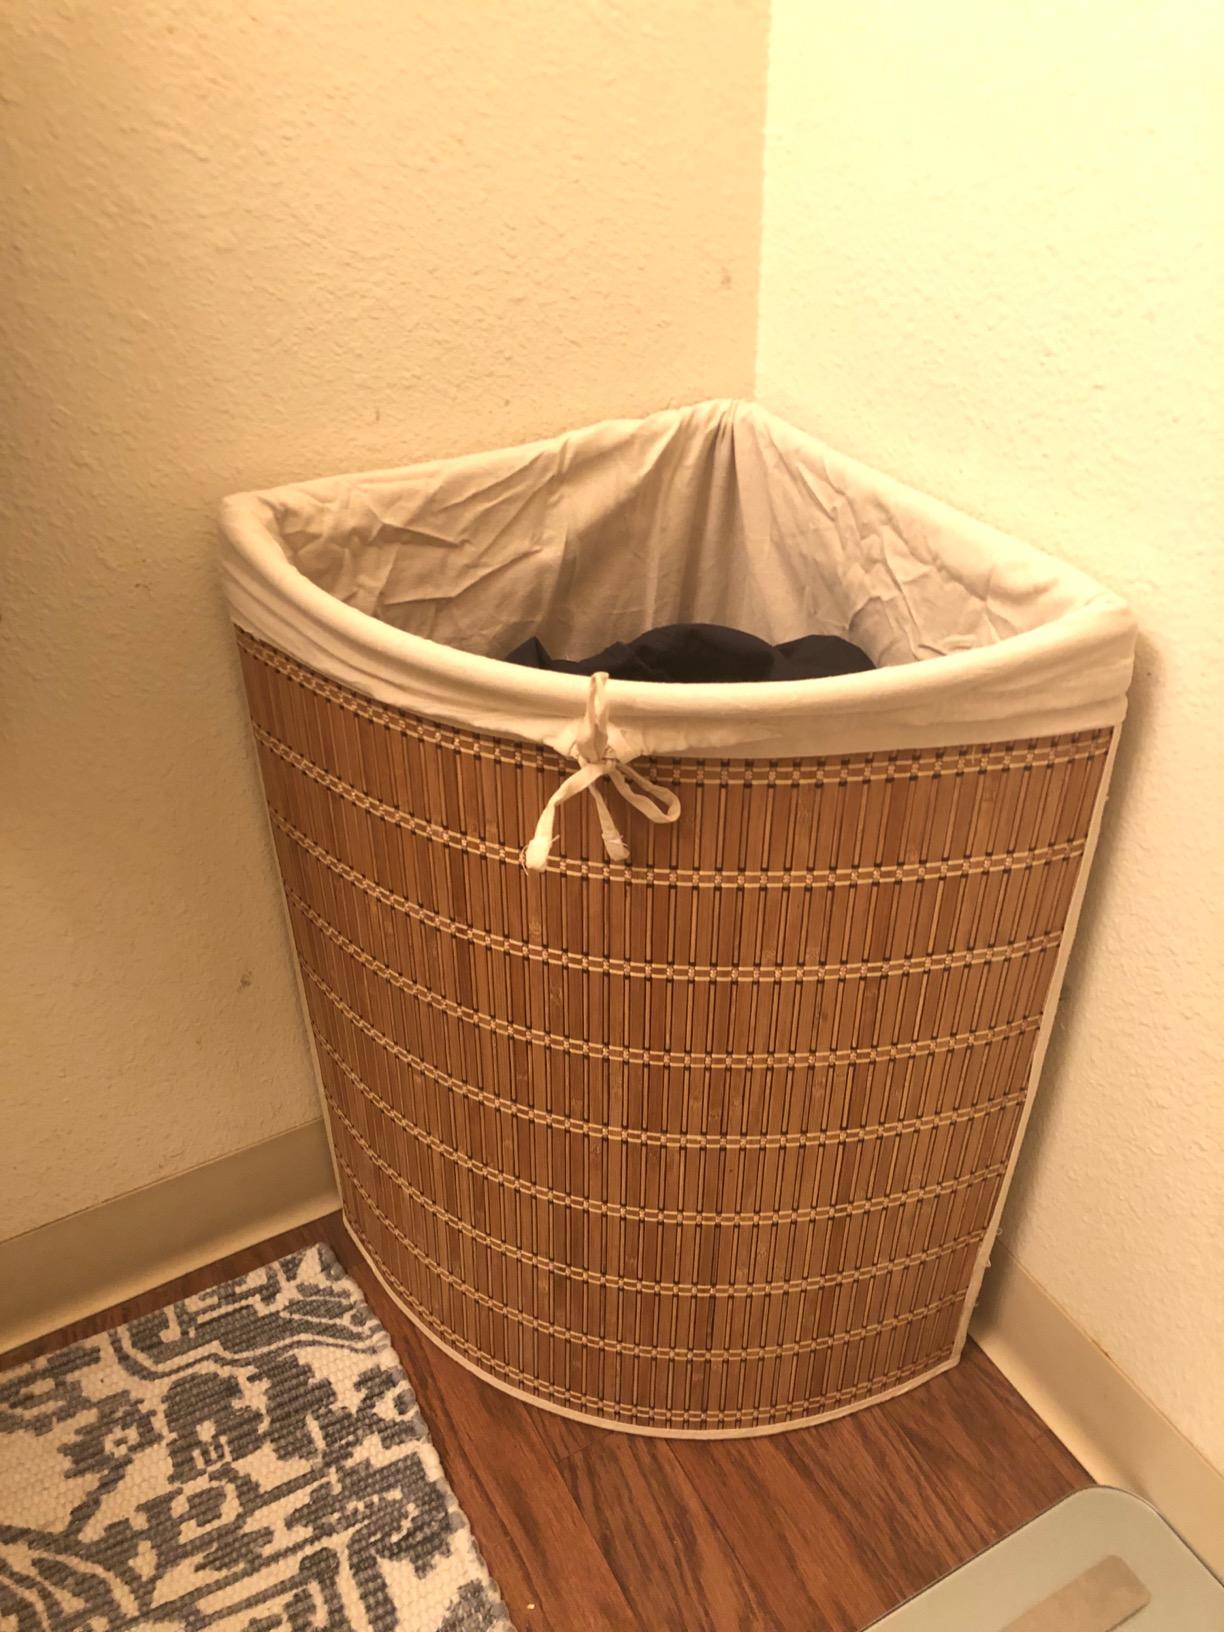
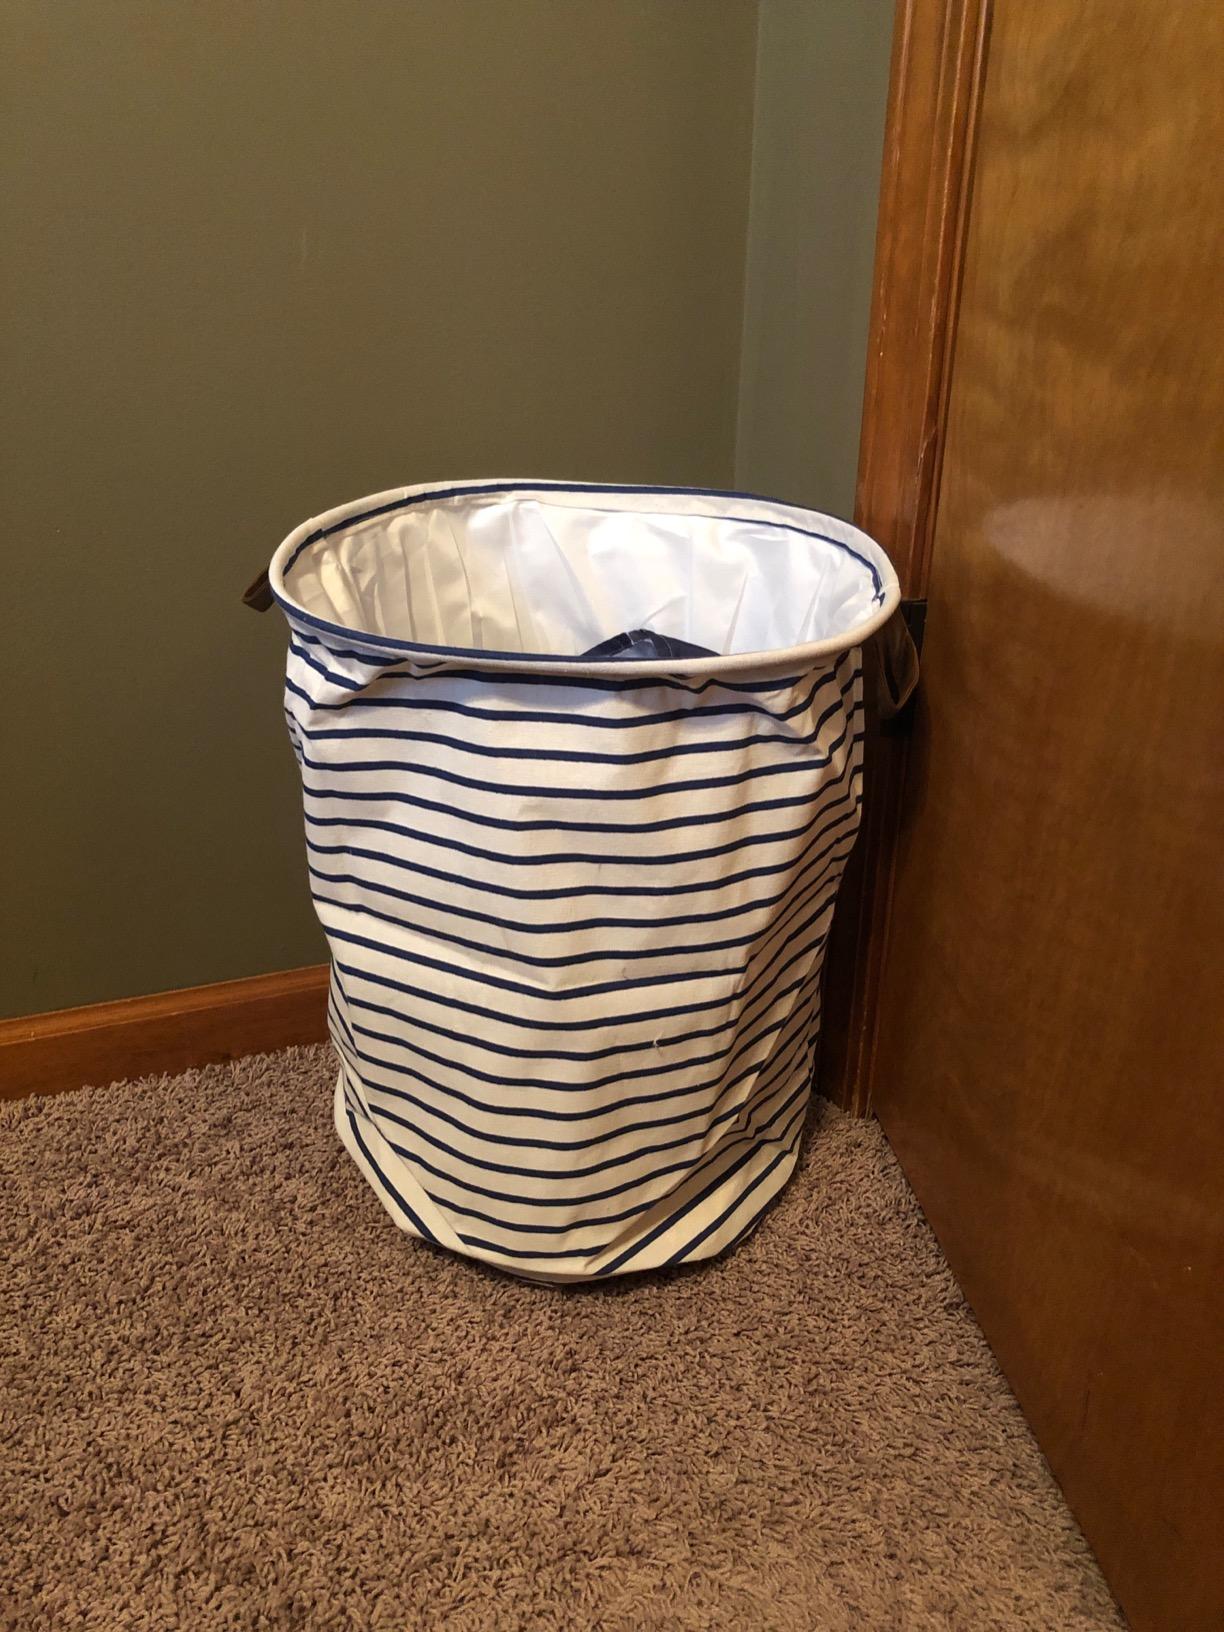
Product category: items_hamper
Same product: no